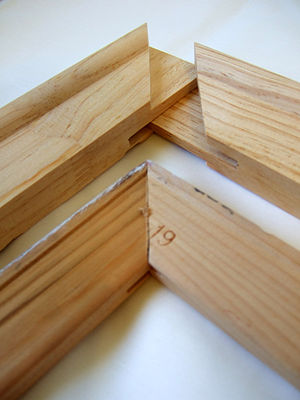
Blændramme
Blændramme samlet med fer og not
Blændramme også kaldet blindramme eller spændramme er betegnelsen for den ramme som et maleri -lærred opspændes på, inden det kan anvendes. Blændrammen laves som regel af træ men kan alternativt også være lavet af metal. Ordet stammer fra det tyske blendrahmen, – visningsramme.